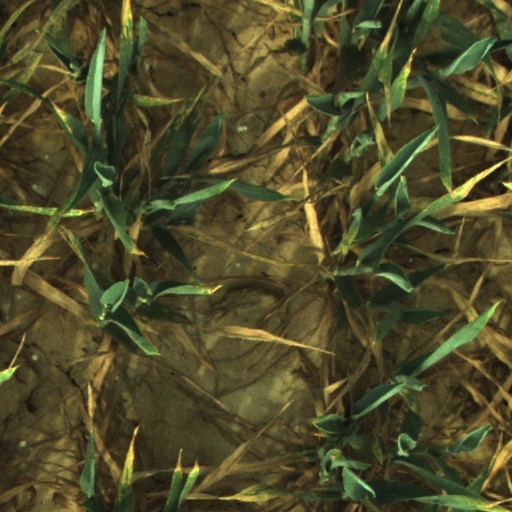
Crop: wheat